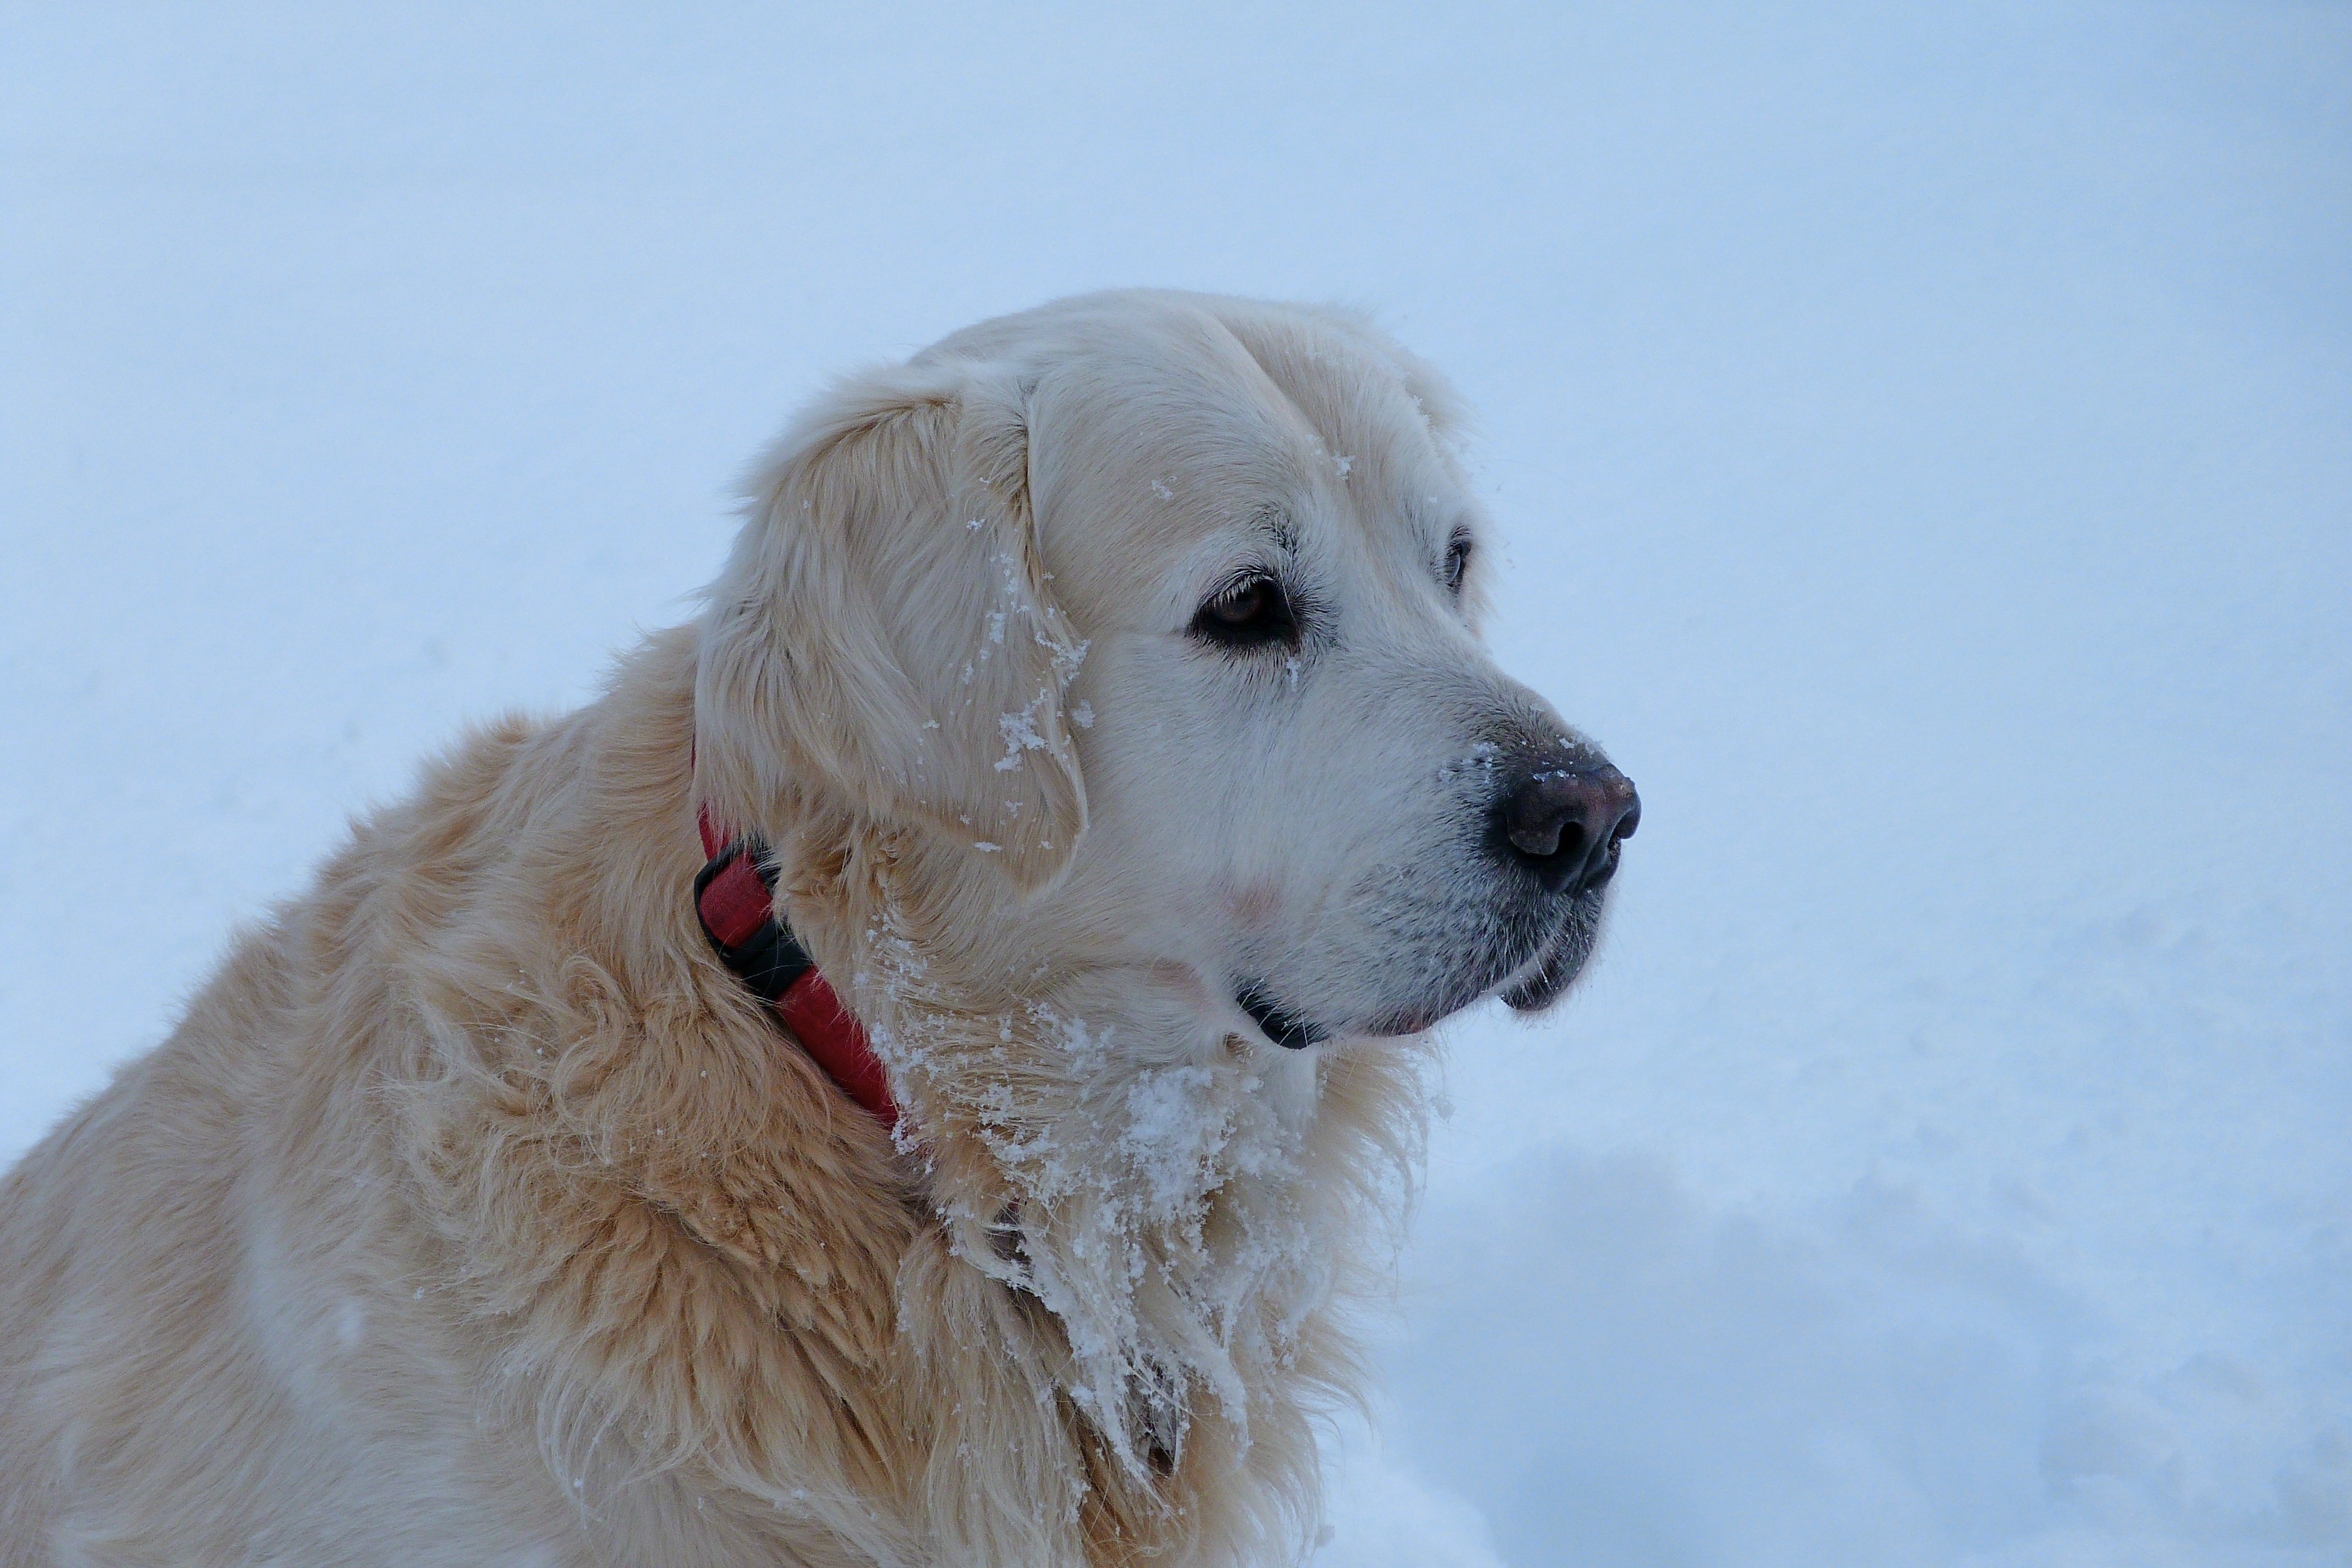
snow, puppy, dog, animal, pet, mammal, golden retriever, head, vertebrate, dog breed, retriever, goldendoodle, dog like mammal, dog crossbreeds, great pyrenees, maremma sheepdog, slovak cuvac, polish tatra sheepdog